Future of the Left

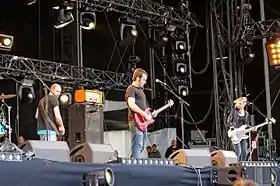
Future of the Left, 2012

In November 2011, the band released the six track EP "Polymers Are Forever". Falco also announced via the band's blog that the new album had been completed, was entitled "The Plot Against Common Sense" and comprised fifteen tracks.